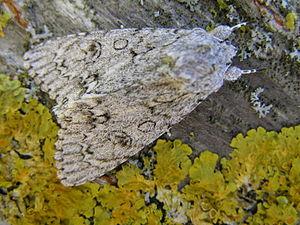
La Noctuelle de l'érable, Acronicta aceris, est une espèce de papillons nocturnes de la famille des Noctuidae.